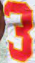
Number: 3